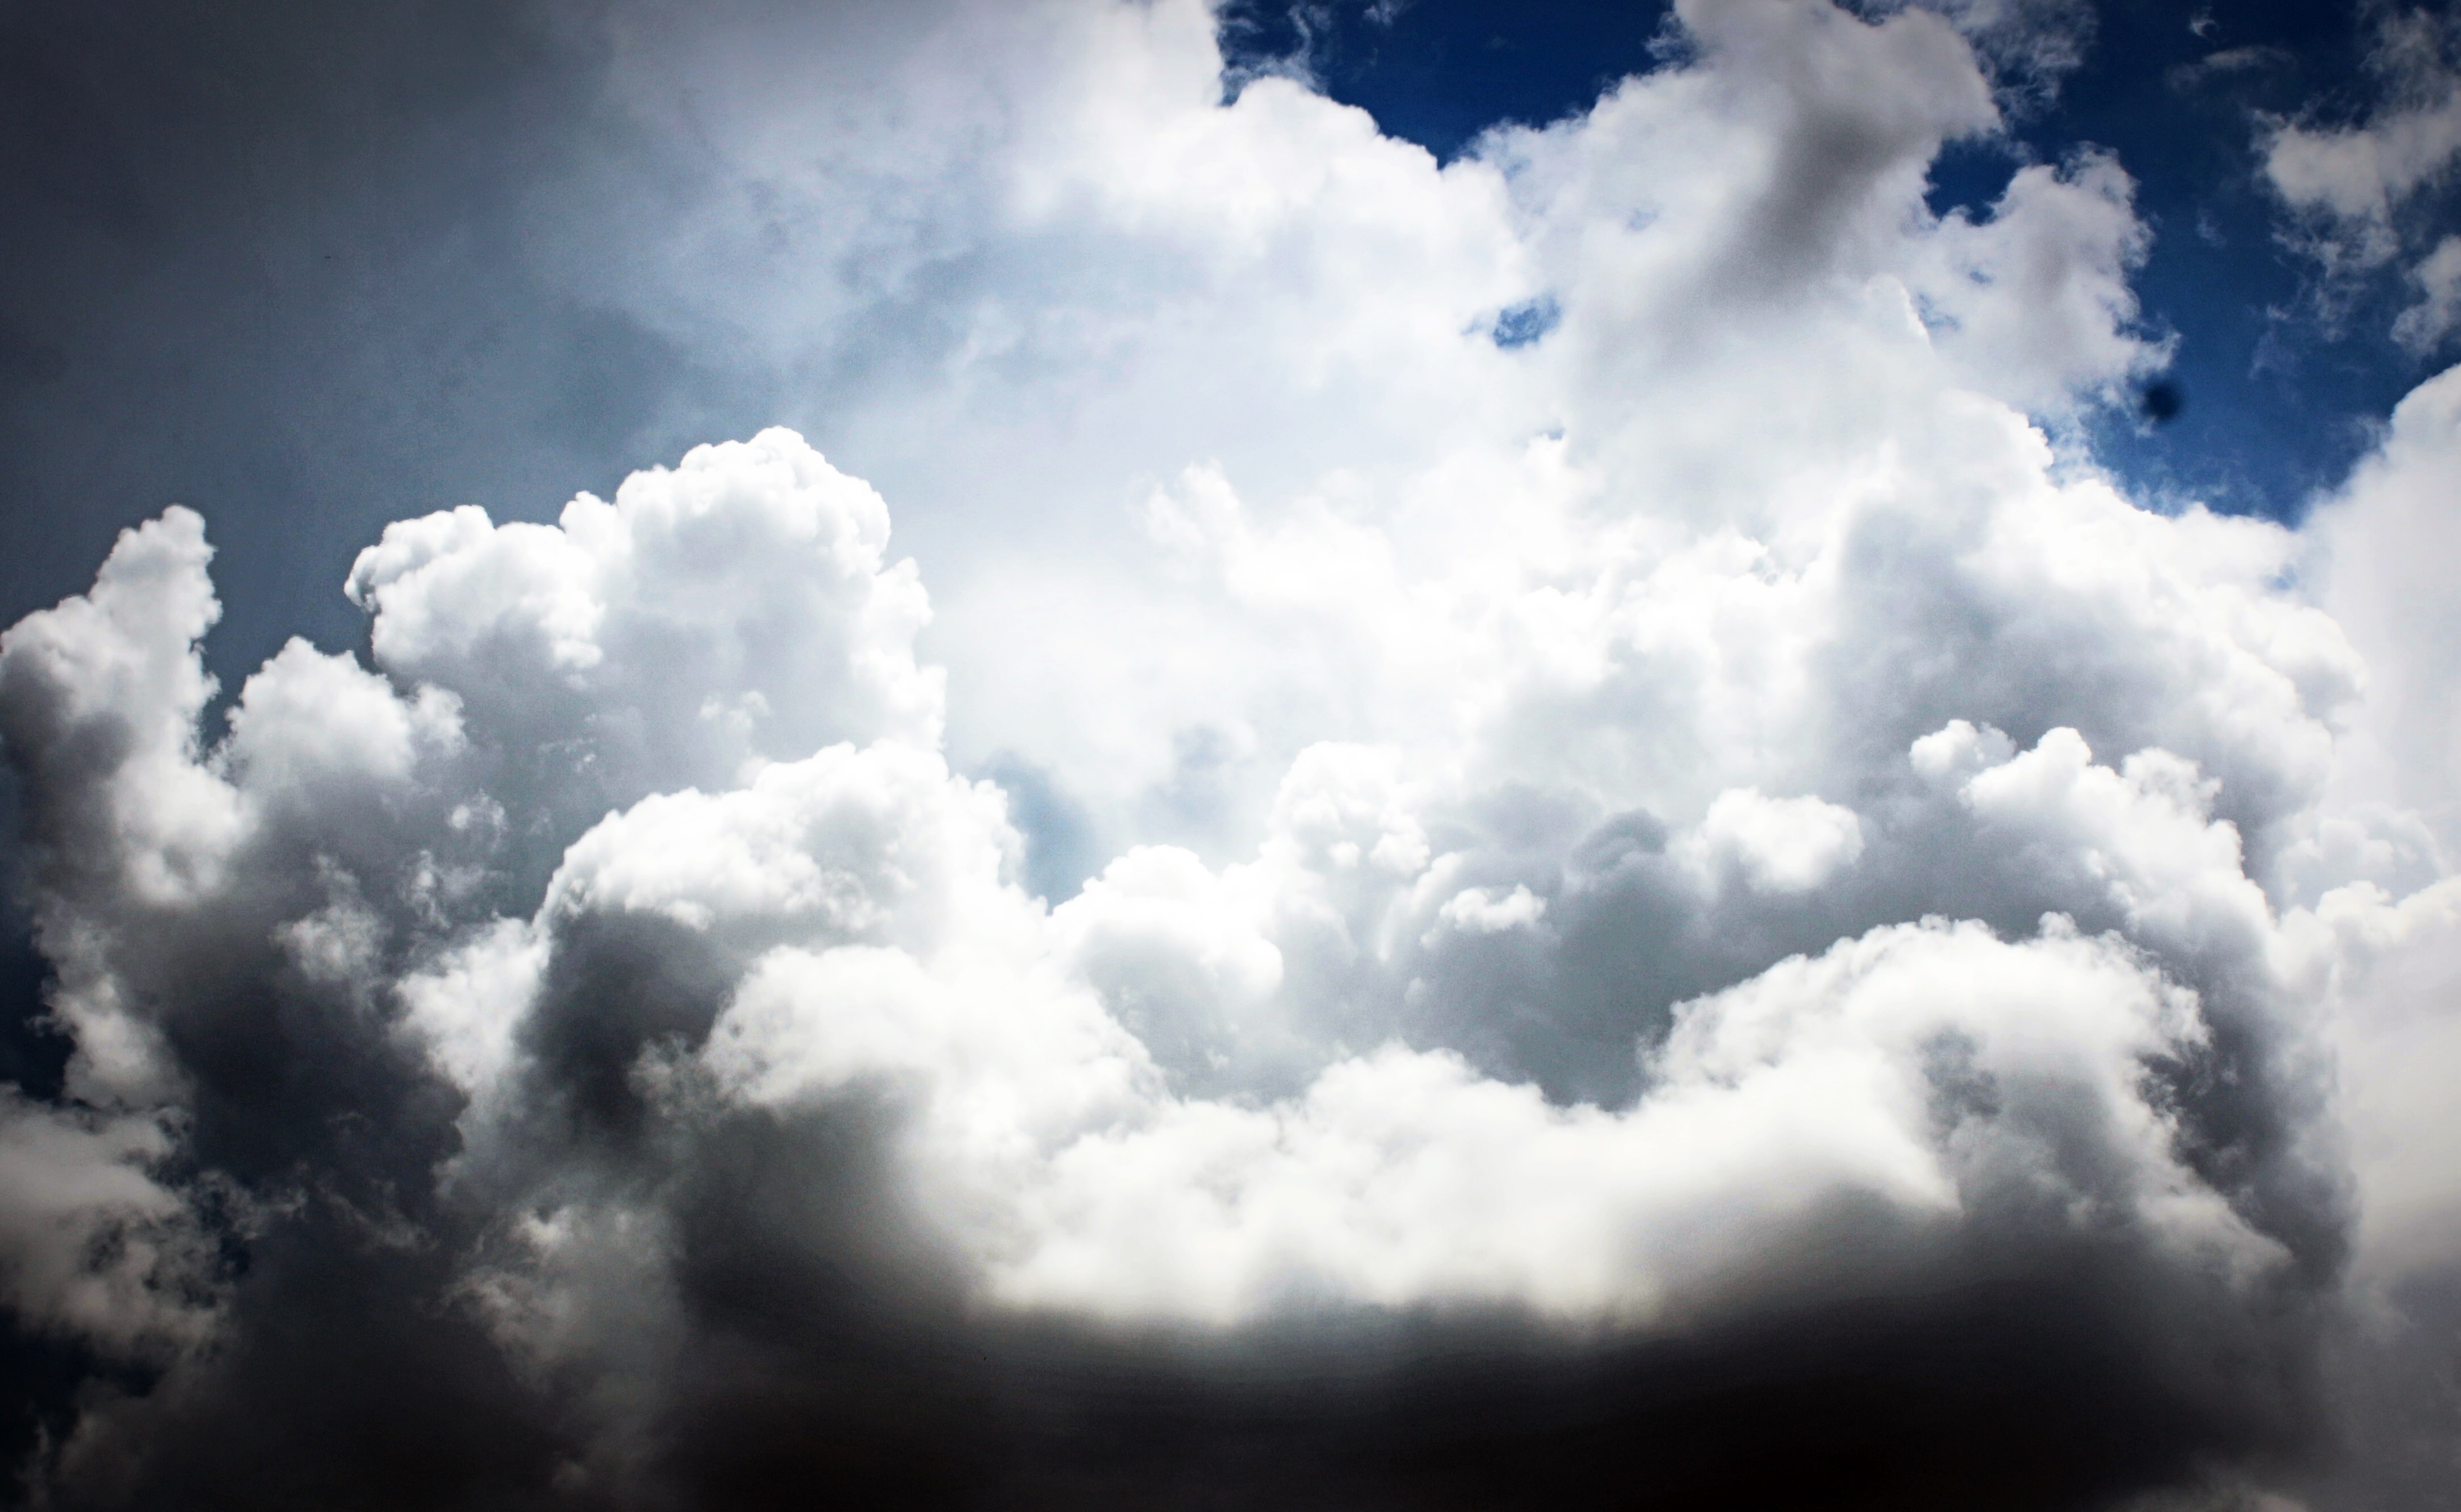
nature, outdoor, light, cloud, sky, white, sunlight, air, atmosphere, summer, daytime, high, heaven, color, weather, peace, cumulus, religion, blue, background, daylight, bright, climate, beauty, beautiful, day, oxygen, pure, heavenly, meteorology, meteorological phenomenon, ozone, atmosphere of earth